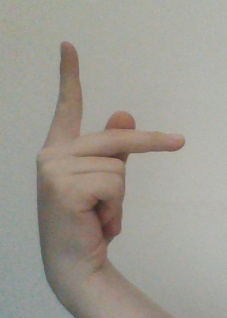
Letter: dha